International reactions to the Fukushima nuclear accident

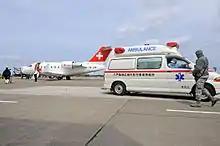
Evacuation flight departs Misawa.

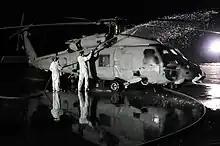
U.S. Navy humanitarian flight undergoes radioactive decontamination

The international reaction to the 2011 Fukushima Daiichi nuclear disaster has been diverse and widespread. Many inter-governmental agencies responded to the Japanese Fukushima Daiichi nuclear disaster, often on an ad hoc basis. Responders included International Atomic Energy Agency, World Meteorological Organization and the Preparatory Commission for the Comprehensive Nuclear Test Ban Treaty Organization, which has radiation detection equipment deployed around the world.